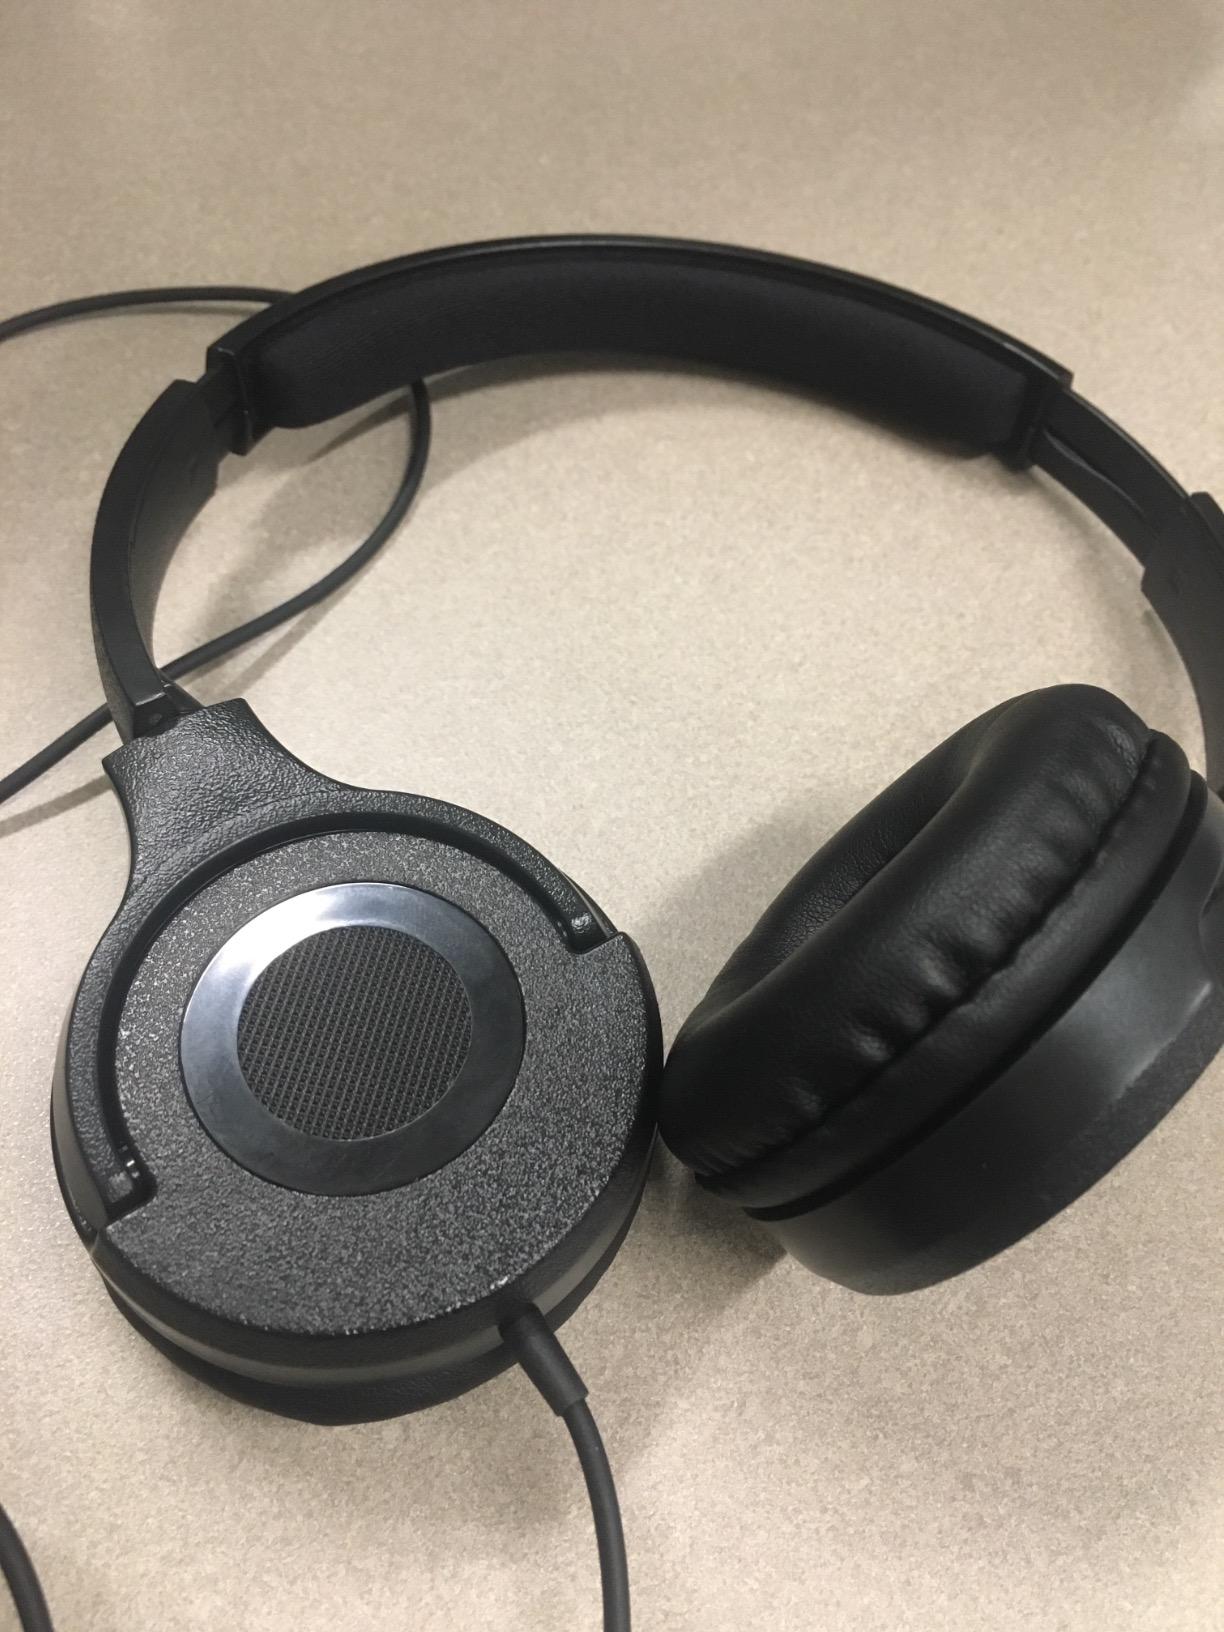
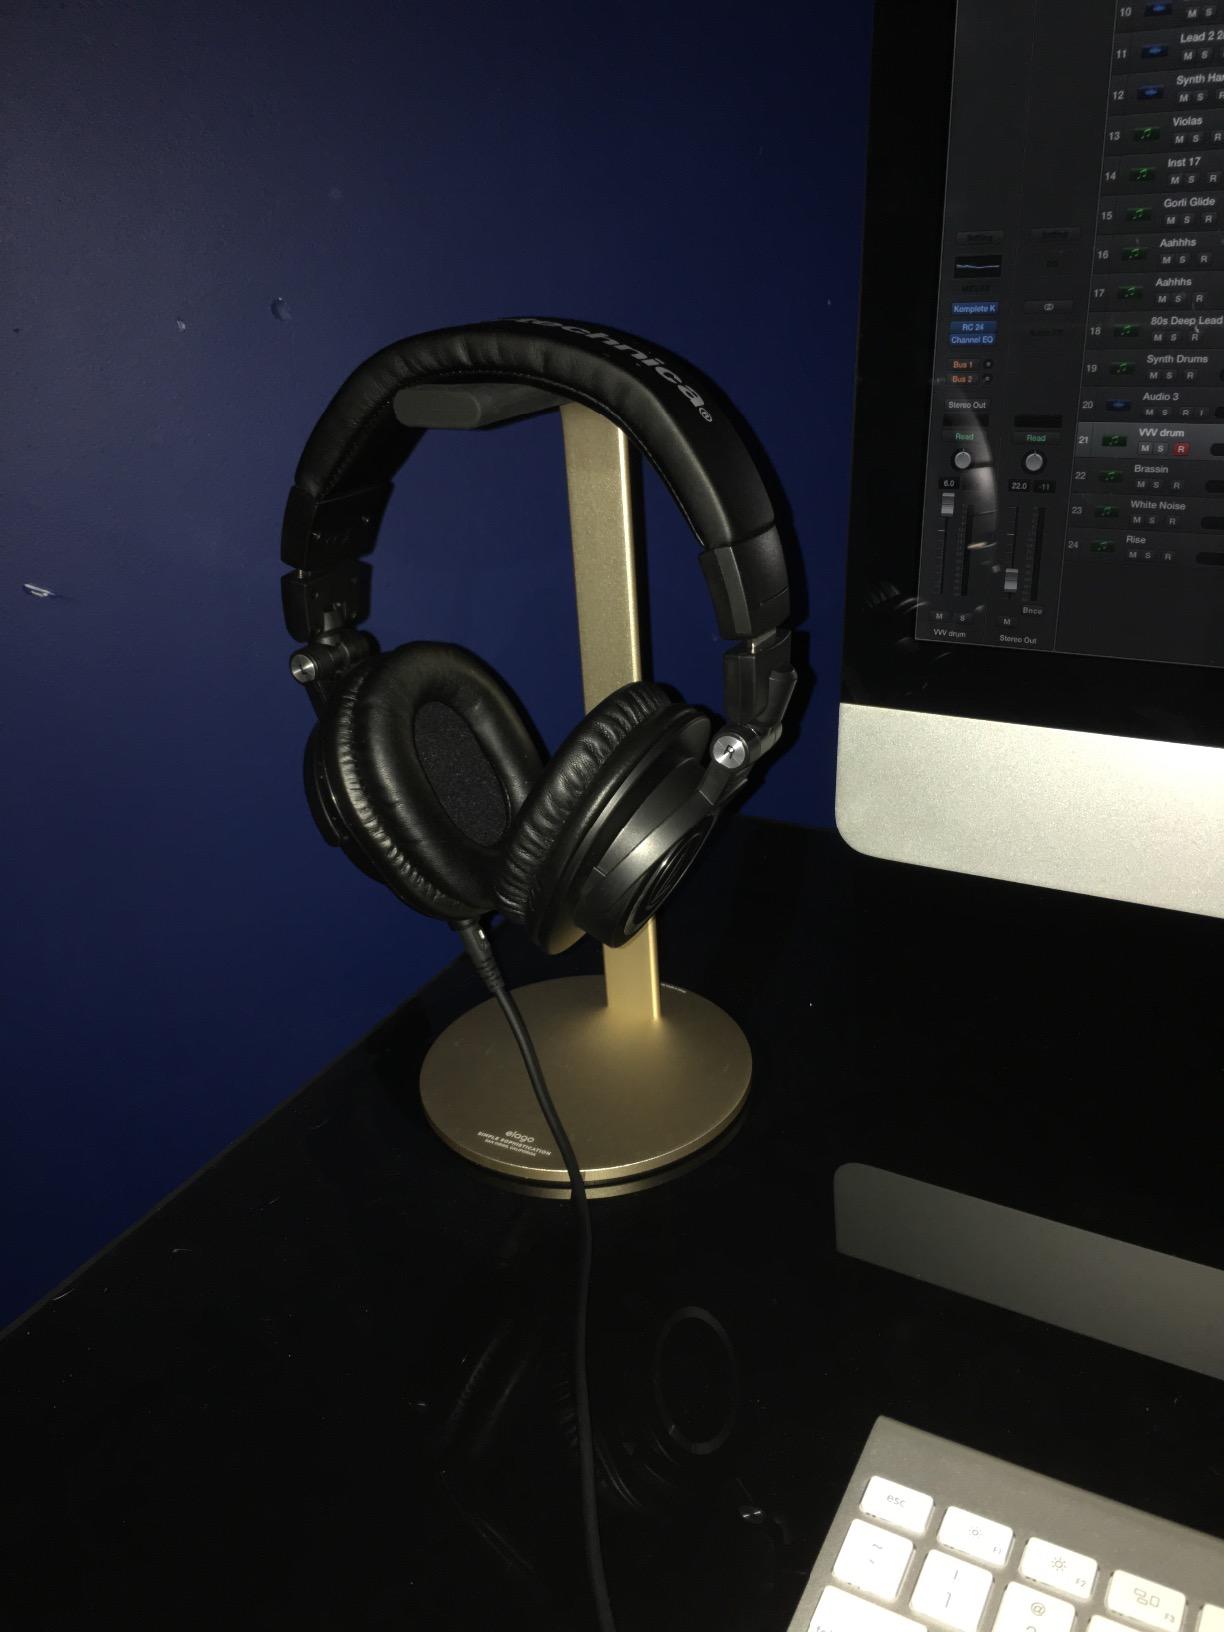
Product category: headphones
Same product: no